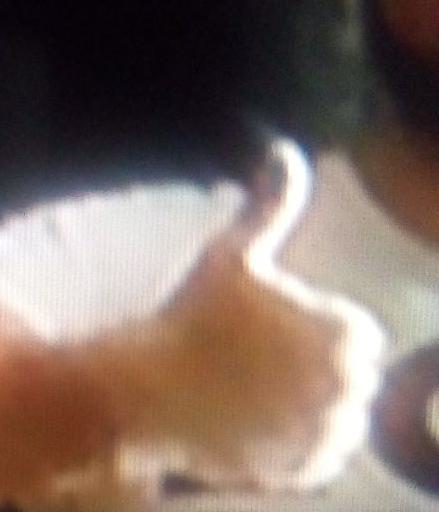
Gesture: like